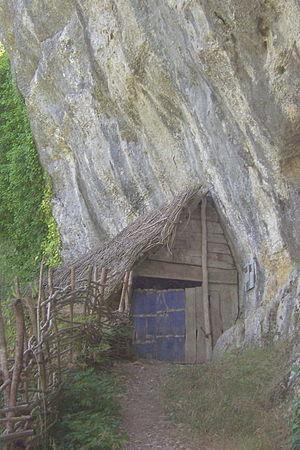
L'abri Pagès, à la confluence de l'Ouysse et de l'Alzou, sur la route de l'ancien moulin de Caoulet, près de Rocamadour. Site préhistorique rattaché à l'Azilien.
L'Ouysse est une rivière française du Massif central qui coule dans le département du Lot, en région Occitanie. Cet affluent en rive gauche de la Dordogne entaille d'abord le causse de Gramat de profonds canyons comme à Rocamadour, puis devient souterrain sur l'essentiel de son parcours. Certaines parties sont encore inconnues et cela entraîne des incertitudes sur la longueur totale du cours d'eau.
Roger Raymond Charles Lacam, né le 8 mars 1900 à Saintes et mort le 31 octobre 1962 à Gramat, était un archéologue français.
André Niederlender est un préhistorien français, qui a exploré les sites préhistoriques du Lot.